Frederick baronets

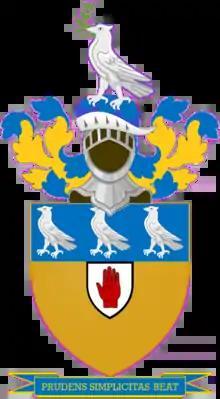
"Escutcheon: Or on a chief Azure three doves Argent. Crest: On a chapeau Azure turned up Ermine a dove as in the arms"

The Frederick Baronetcy, of Burwood House in the County of Surrey, is a title in the Baronetage of Great Britain. It was created on 10 June 1723 for John Frederick of Burwood House in the southern half of Walton-on-Thames which later became Hersham.